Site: brandenburg
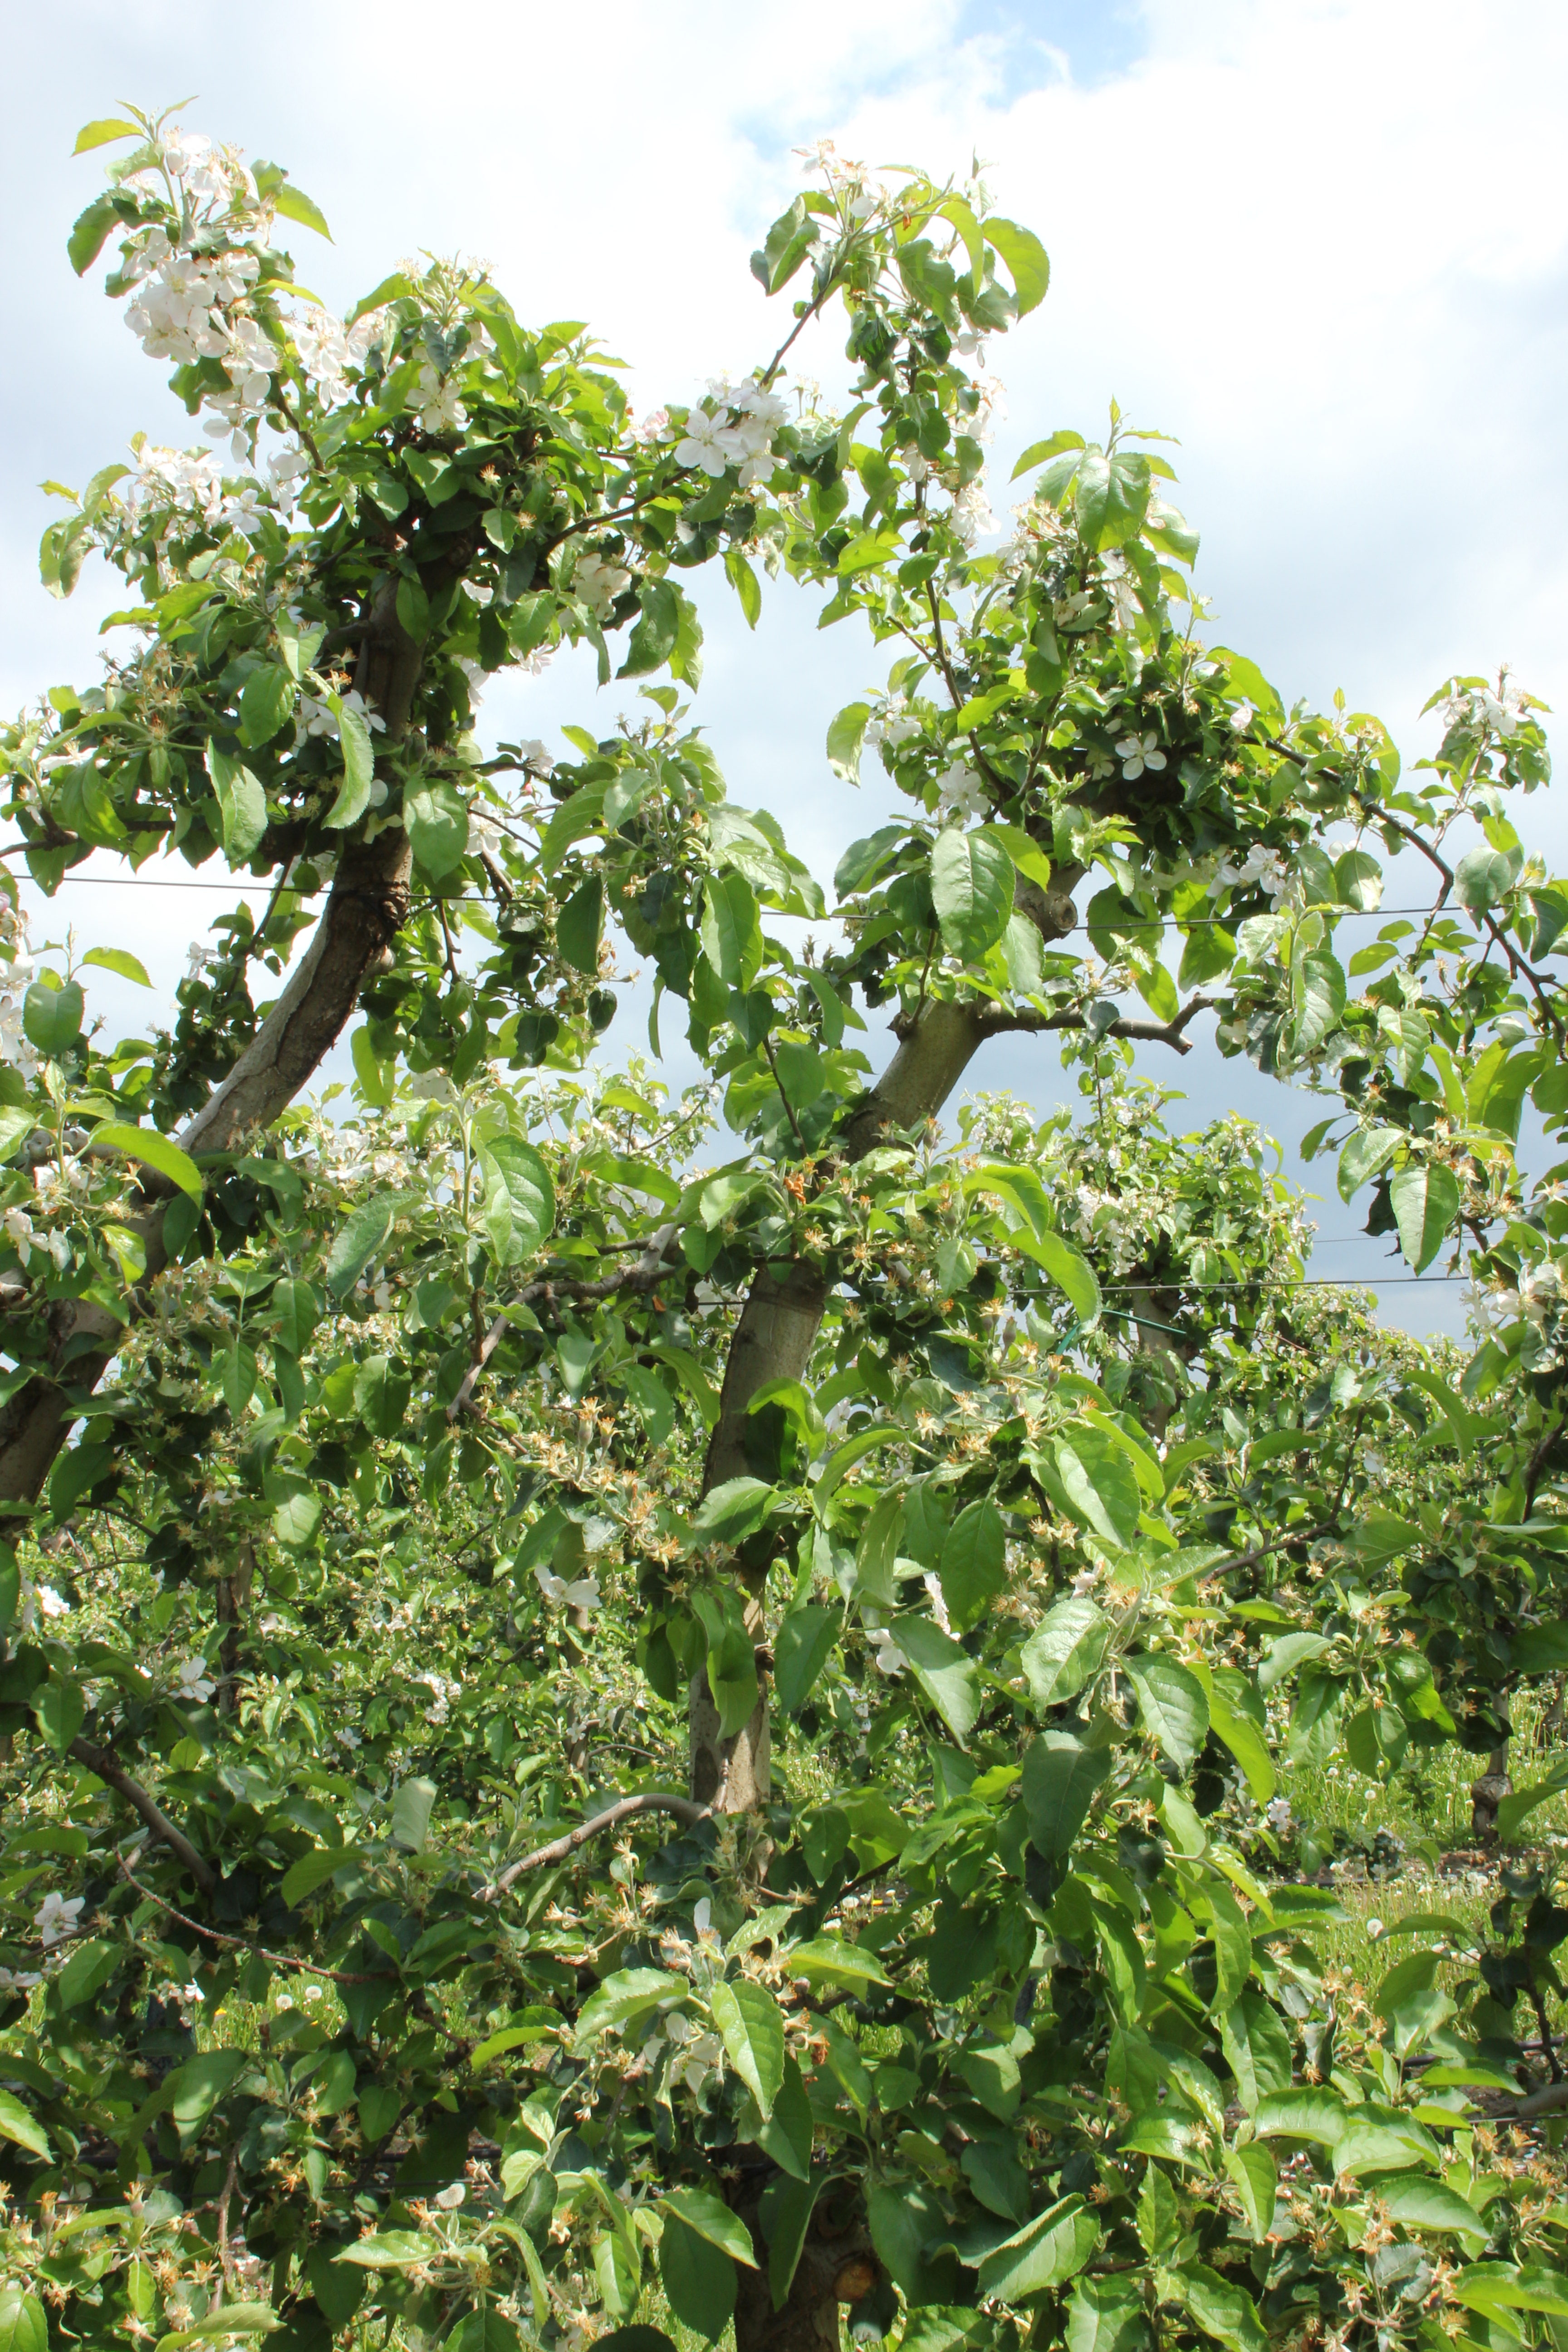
Growth stage (BBCH 67): Flowering